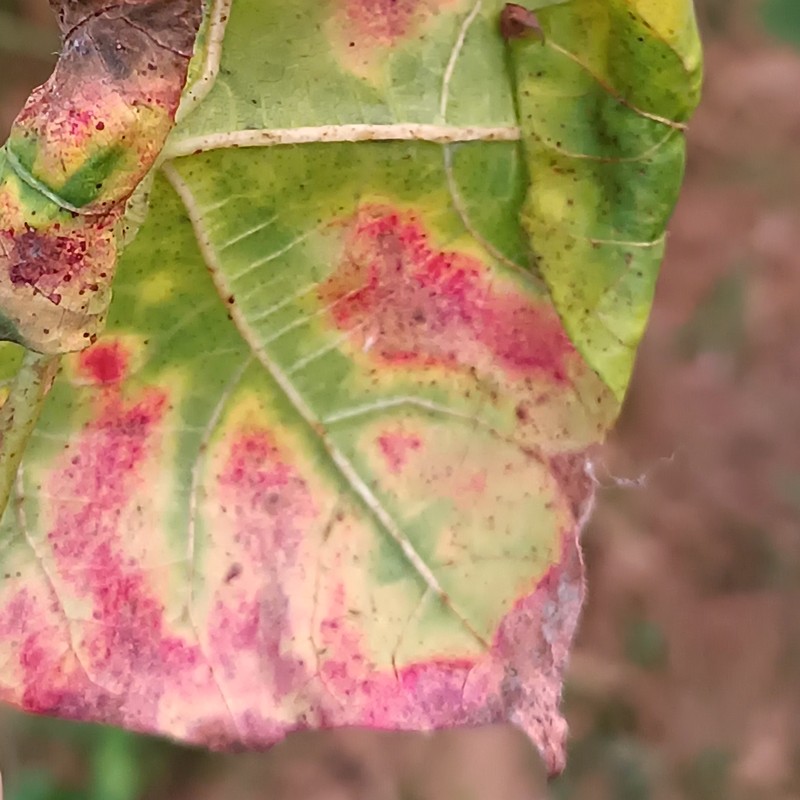
Label: Leaf Redding